Valle de Bravo

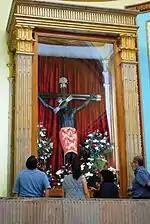
The "Black Christ" of the Temple of Santa Maria Ahuacatlán

The Joaquín Arcadio Pagaza Museum is dedicated to the conservation, research and spread of the region's cultural history. It features objects that were the property of Don Joaquín Arcadio Pagaza, a notable person here. It displays paintings and sculpture from local, national and international artists. It also supports literature by sponsoring conferences, films, theatre and other events. It also offers courses and workshops in fine arts, music and literature as well as a library.